Young Ireland

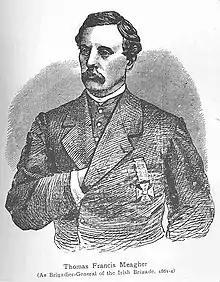
Thomas Francis Meagher

O'Connell rarely joined the Young Irelanders in invoking the memory of 1798, the union of "Catholic, Protestant and Dissenter". His one Repeal foray to the Presbyterian north (to Belfast), organised by Duffy in 1841, was cut short by hostile demonstrations. For the key to an Irish parliament, O'Connell looked to liberal England, not Protestant Ulster. Once a parliament restored to Dublin had retired their distinctive privileges, he was content to suggest that Protestants would, "with little delay, melt into the overwhelming majority of the Irish nation".